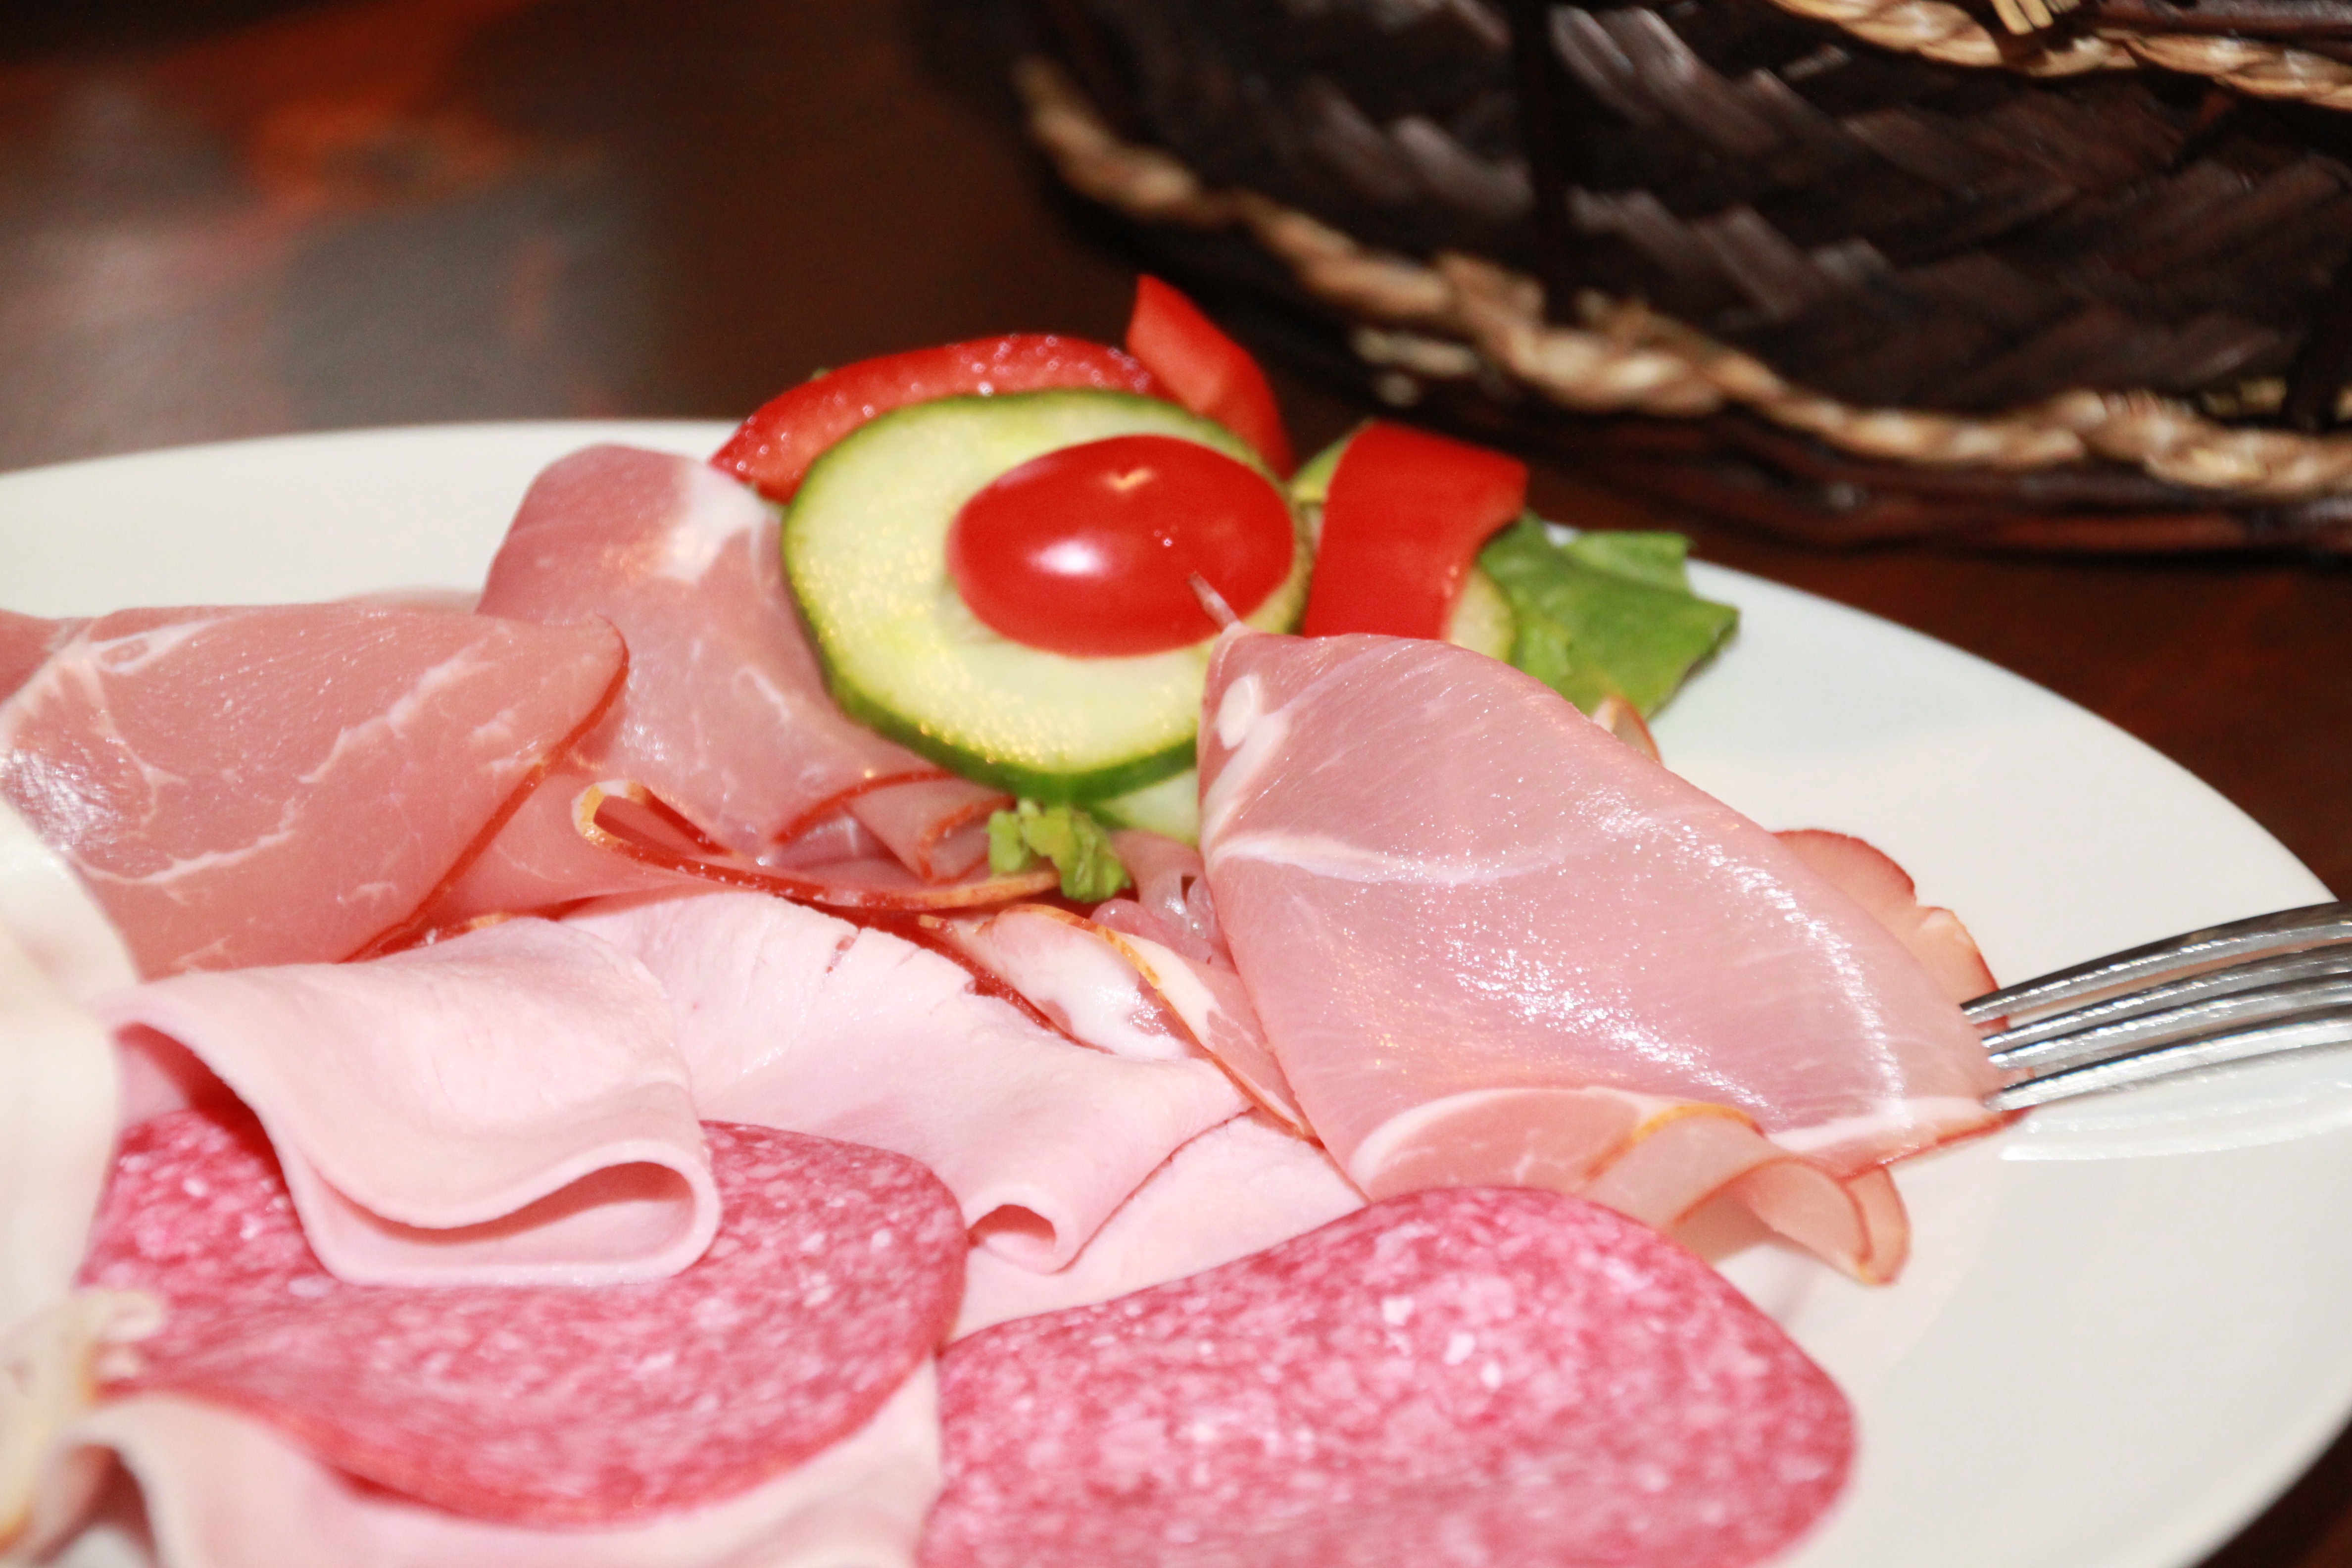
fork, cutlery, dish, food, cooking, plate, breakfast, eat, meat, cuisine, delicious, buffet, prosciutto, sausage, salami, cut, asian food, nutrition, frisch, dine, edible, ham, discs, wurstplatte, yakiniku, human action, animal source foods, kobe beef, salt cured meat, sausage dish